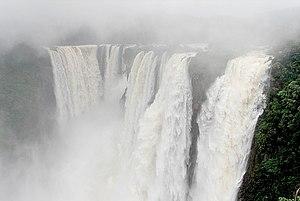
Le Karnataka est un État situé dans le sud de l'Inde. Créé le 1ᵉʳ novembre 1956, sous le nom d'État de Mysore, il a pris son nom actuel en 1973. Sa capitale, Bengaluru, est le centre de la « nouvelle économie » indienne, fondée sur le développement des nouvelles technologies.
L'Inde, officiellement la république de l'Inde, est un pays d'Asie du Sud qui occupe la majeure partie du sous-continent indien. Sa capitale est New Delhi. L'Inde est le deuxième pays le plus peuplé et le septième pays le plus grand du monde. Le littoral indien s'étend sur plus de sept mille kilomètres. Le pays a des frontières communes avec le Pakistan au nord-ouest, la Chine au nord et à l'est-nord-est, le Népal au nord-est, le Bhoutan, le Bangladesh et la Birmanie à l'est-nord-est. Sur l'océan Indien, l'Inde est à proximité des Maldives au sud-sud-ouest, du Sri Lanka au sud et de l'Indonésie au sud-est. L'Inde revendique également une frontière avec l'Afghanistan au nord-ouest. L'Inde dispose de l'arme nucléaire depuis 1974 après avoir fait des essais officiels.